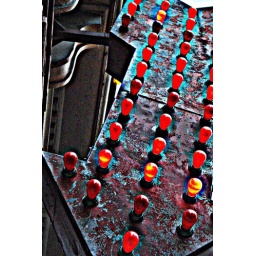
The big red sign above Bimbos, with HDR-ish alterations